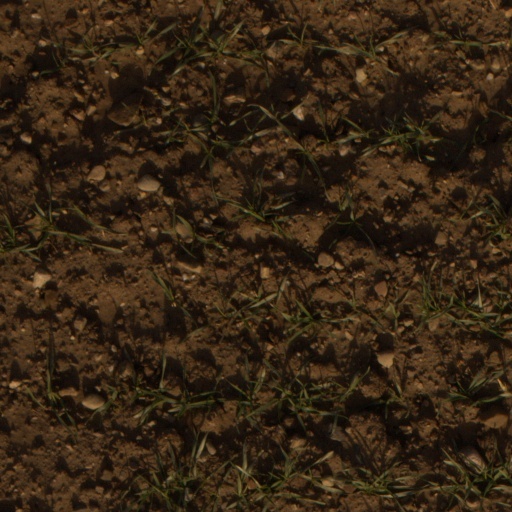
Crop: wheat